Plague cross

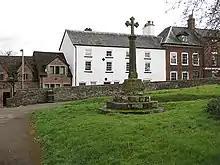
The Plague Cross at Ross-on-Wye, Herefordshire, England, close to the site of a mass burial of plague victims

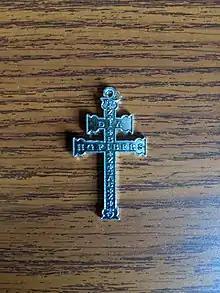
A Plague Cross sacramental, worn as a cross necklace to offer protection during plagues

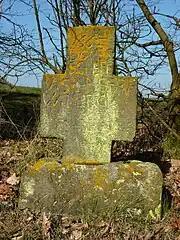
Commemorative "Pestkreuz" dated 1665, near Schalkenbach, Germany

The term plague cross can refer to either a mark placed on a building occupied by victims of plague; or a permanent structure erected, to enable plague sufferers to trade while minimising the risk of contagion. A wide variety of plague cross existed in Britain and elsewhere in Europe, until the plague largely disappeared by the eighteenth century. Additionally, the term "plague cross" can specifically refer to the "Plague Cross of Saint Zacharias of Jerusalem", a Western Christian sacramental invoking God's protection against diseases and plagues that often takes the form of a cross necklace or a wall cross.